Nero Wolfe

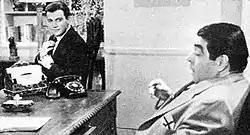
William Shatner as Archie Goodwin and Kurt Kasznar as Nero Wolfe in the aborted 1959 CBS-TV series

Nero Wolfe has been portrayed in four radio drama series on five different networks.